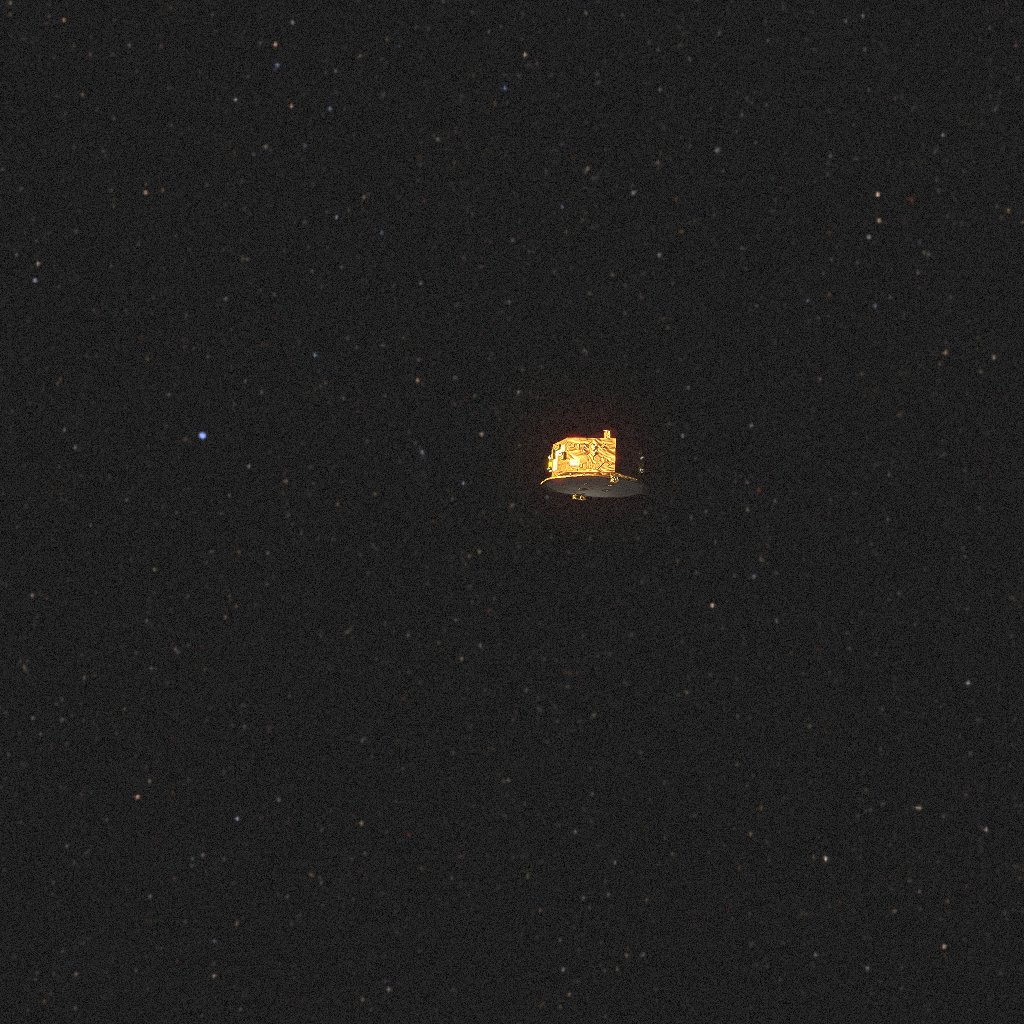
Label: lisa_pathfinder